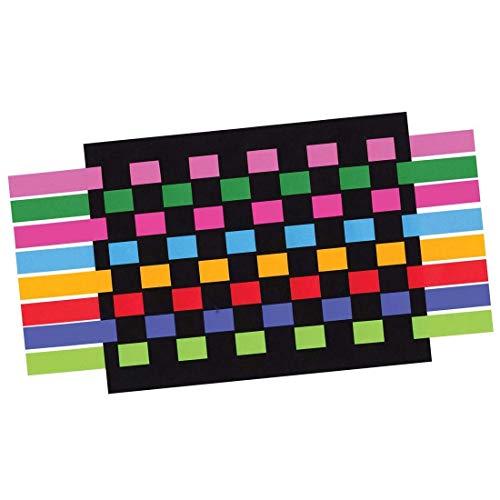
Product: Hygloss Products 15785 Weaving Strips Kit, 250 Strips + 25 Sheets 8.5"X11" - Black 80# Tag, Assorted, Multicolor
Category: Toys & Games | Arts & Crafts | Craft Kits | Scrapbooking
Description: Strips are 3/4" Wide by 16" Long.
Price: $22.70
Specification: ASIN:B002VC7832|ShippingWeight:1.3pounds(Viewshippingratesandpolicies)|DateFirstAvailable:November3,2009